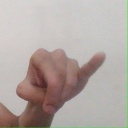
अक्षर: च